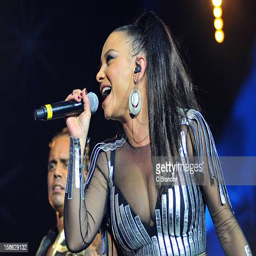
person performs on stage at invention